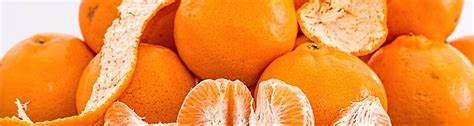
Label: mandarine